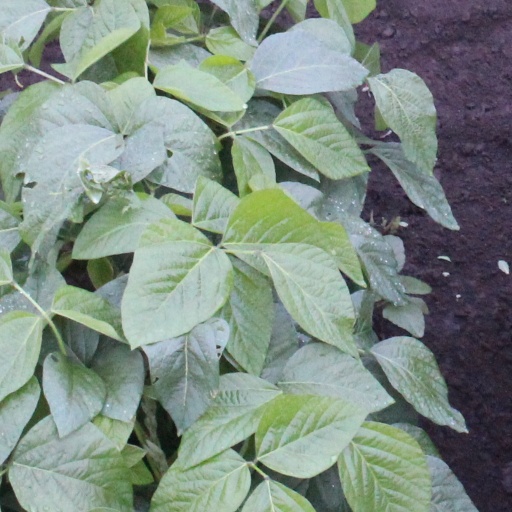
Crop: soybean